María Elisa Camargo

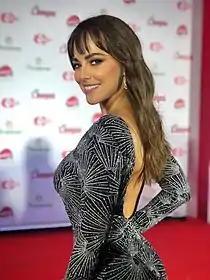
Maria Elisa Camargo during premiere of "Los Leones" in 2019.

She played Kristel Ruiz y de Teresa Curiel, one of the antagonists in the 2010 telenovela "Llena de Amor" ("Filled With Love"), against Altair Jarabo and Azela Robinson. She played Patricia "Patricia Zorrilla" in the 2013 film "Porque el Amor Manda" ("Because Love rules").